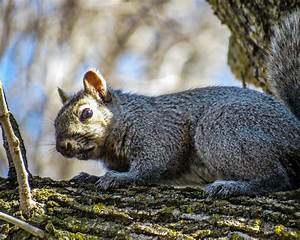
Label: squirrel